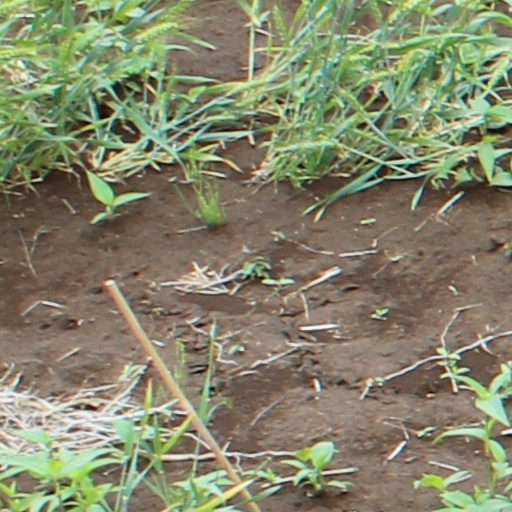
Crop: wheat